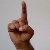
The image shows a hand gesture representing the letter 'D' in Indian Sign Language.